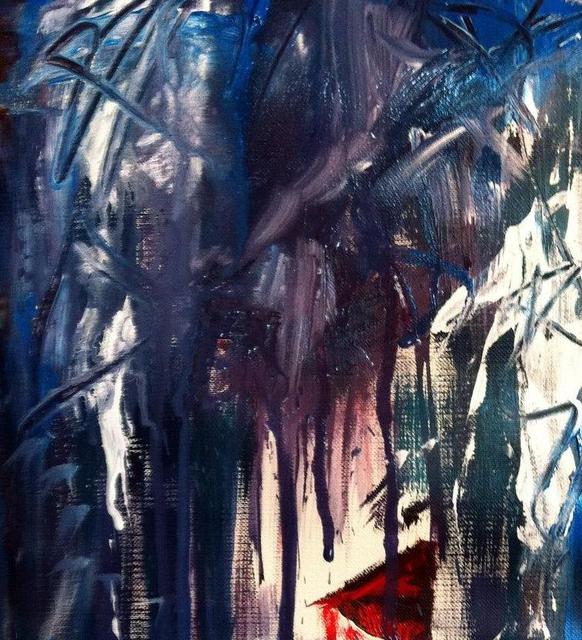
Texture: smeared